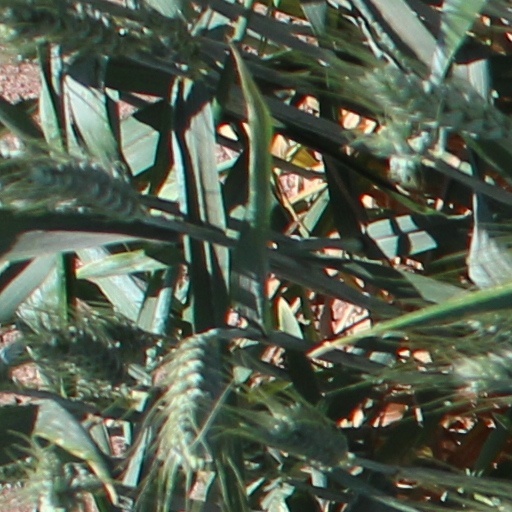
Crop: wheat